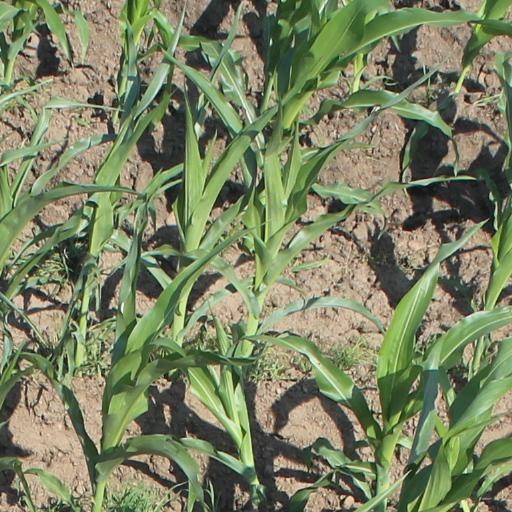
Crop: maize; corn